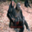
Label: chimpanzee